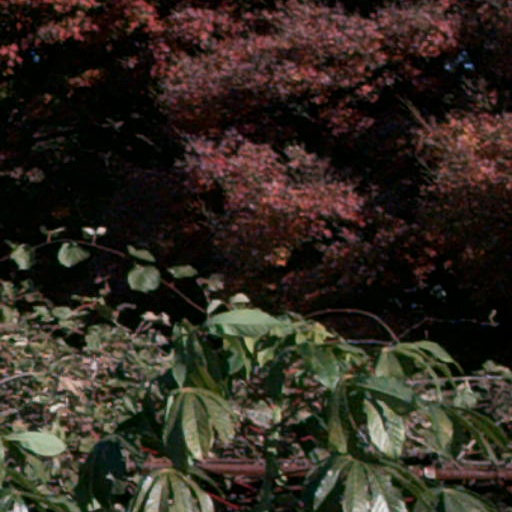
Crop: cassava